Braathens SAFE Flight 139

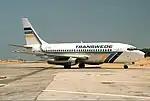
The Boeing 737-205 involved in the hijacking, seen in service with Transwede Airways in 1989

The plane landed at Fornebu at 15:30, fifteen minutes after schedule. The aircraft parked at a location from the terminal. It was immediately surrounded by police special forces, as well as officers from Asker and Bærum Police Department. Two special-trained police officers were placed in the control tower, where they negotiated with Huseby. Fornebu was closed, and air traffic was rerouted to Oslo Airport, Gardermoen. The passengers were not informed about the incident until the aircraft was surrounded by the police. The hijacker informed the passengers and crew falsely that he had placed explosives in the toilet rooms, but that no one would be hurt if they cooperated. Huseby was dressed in a suit with sunglasses. The passengers on board described his actions as calm. During the whole incident, Huseby repeatedly asked for and drank beer.